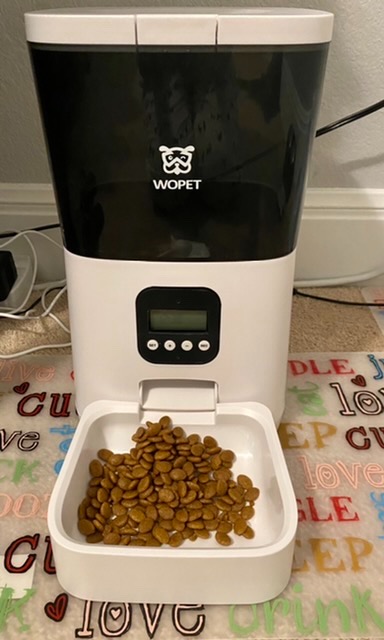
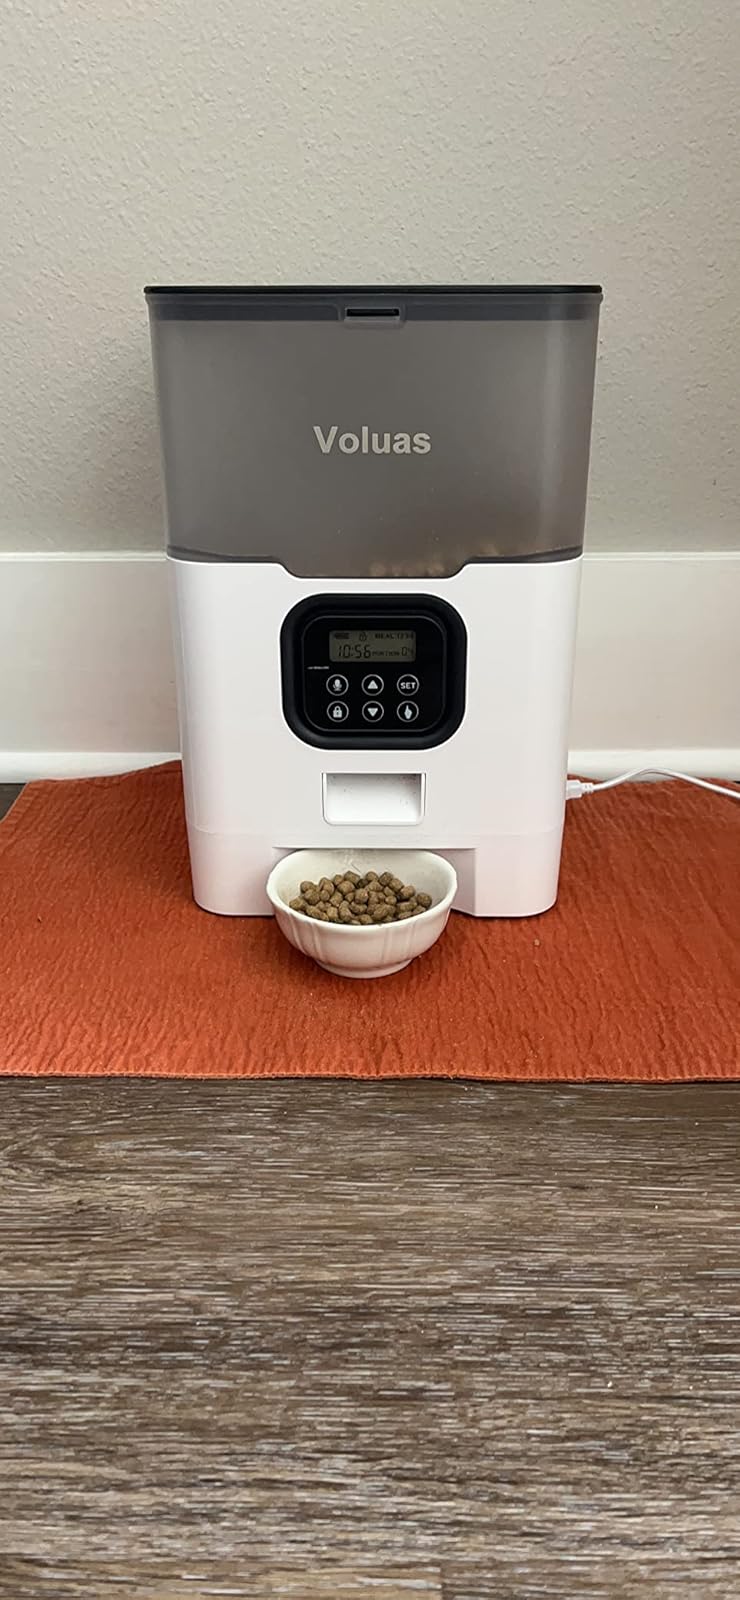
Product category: items_feeder
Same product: no